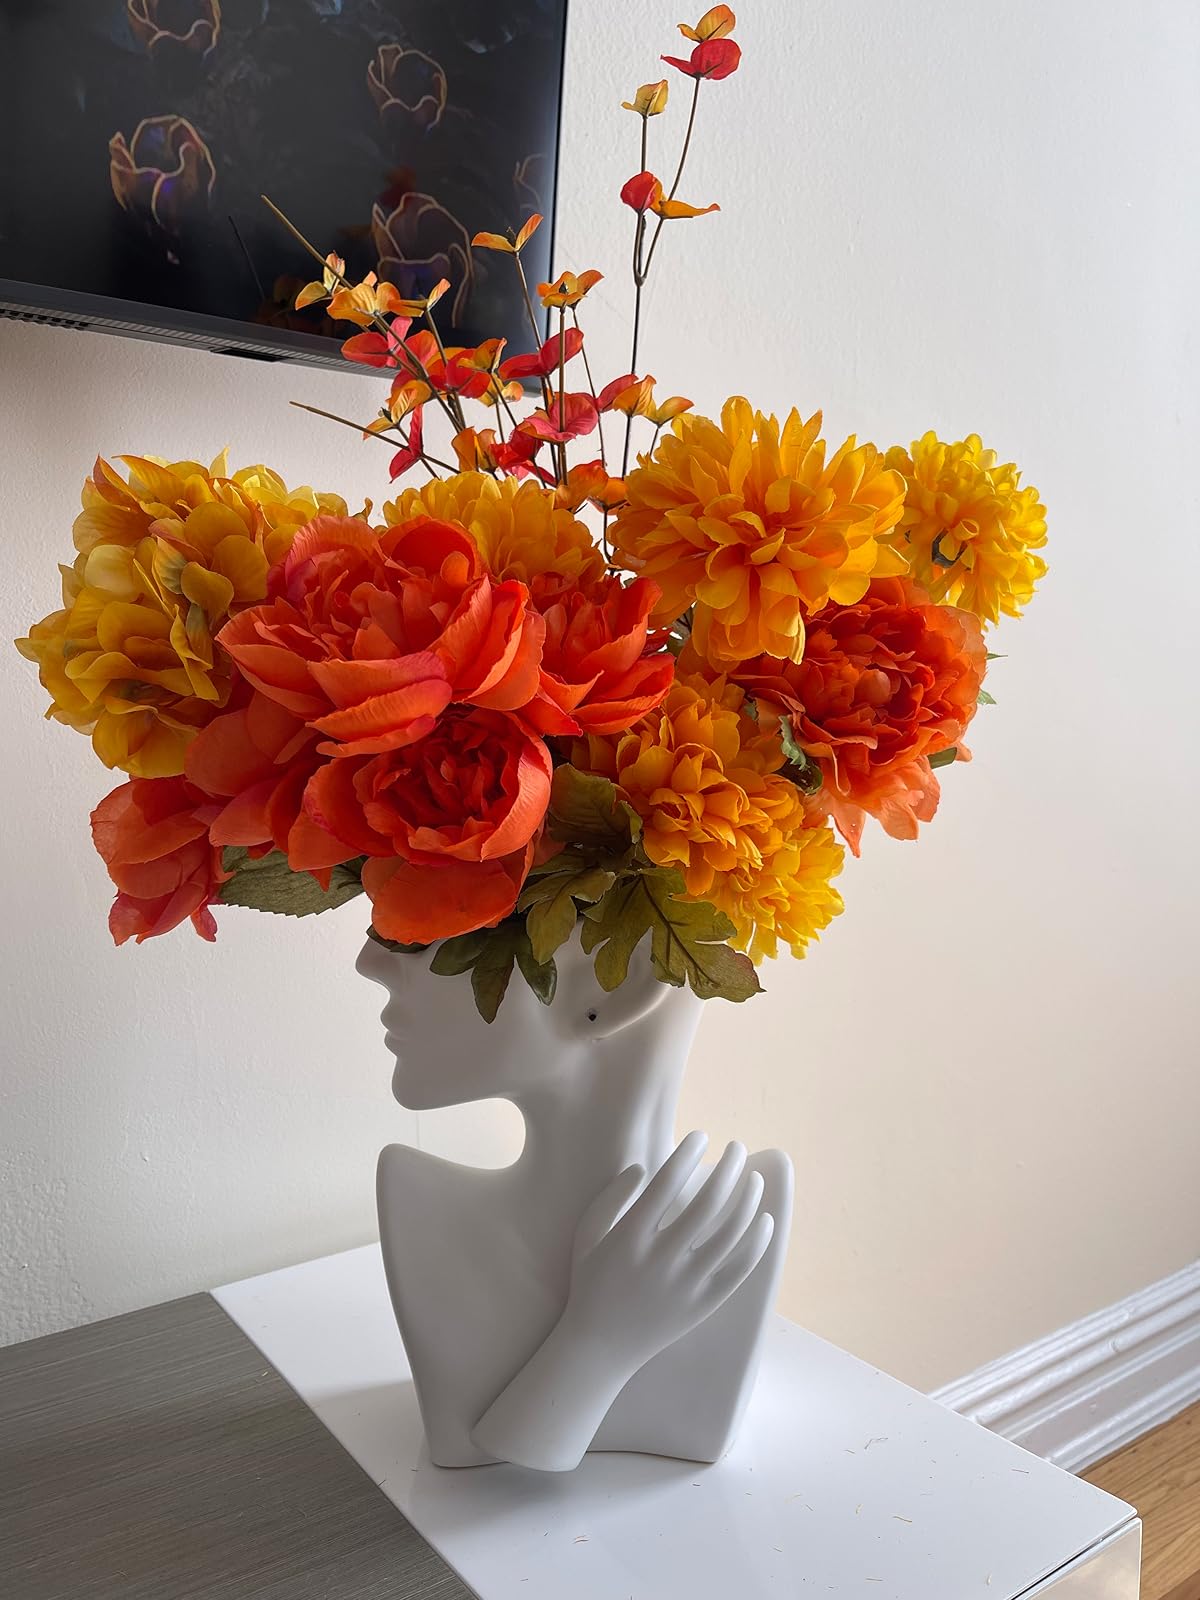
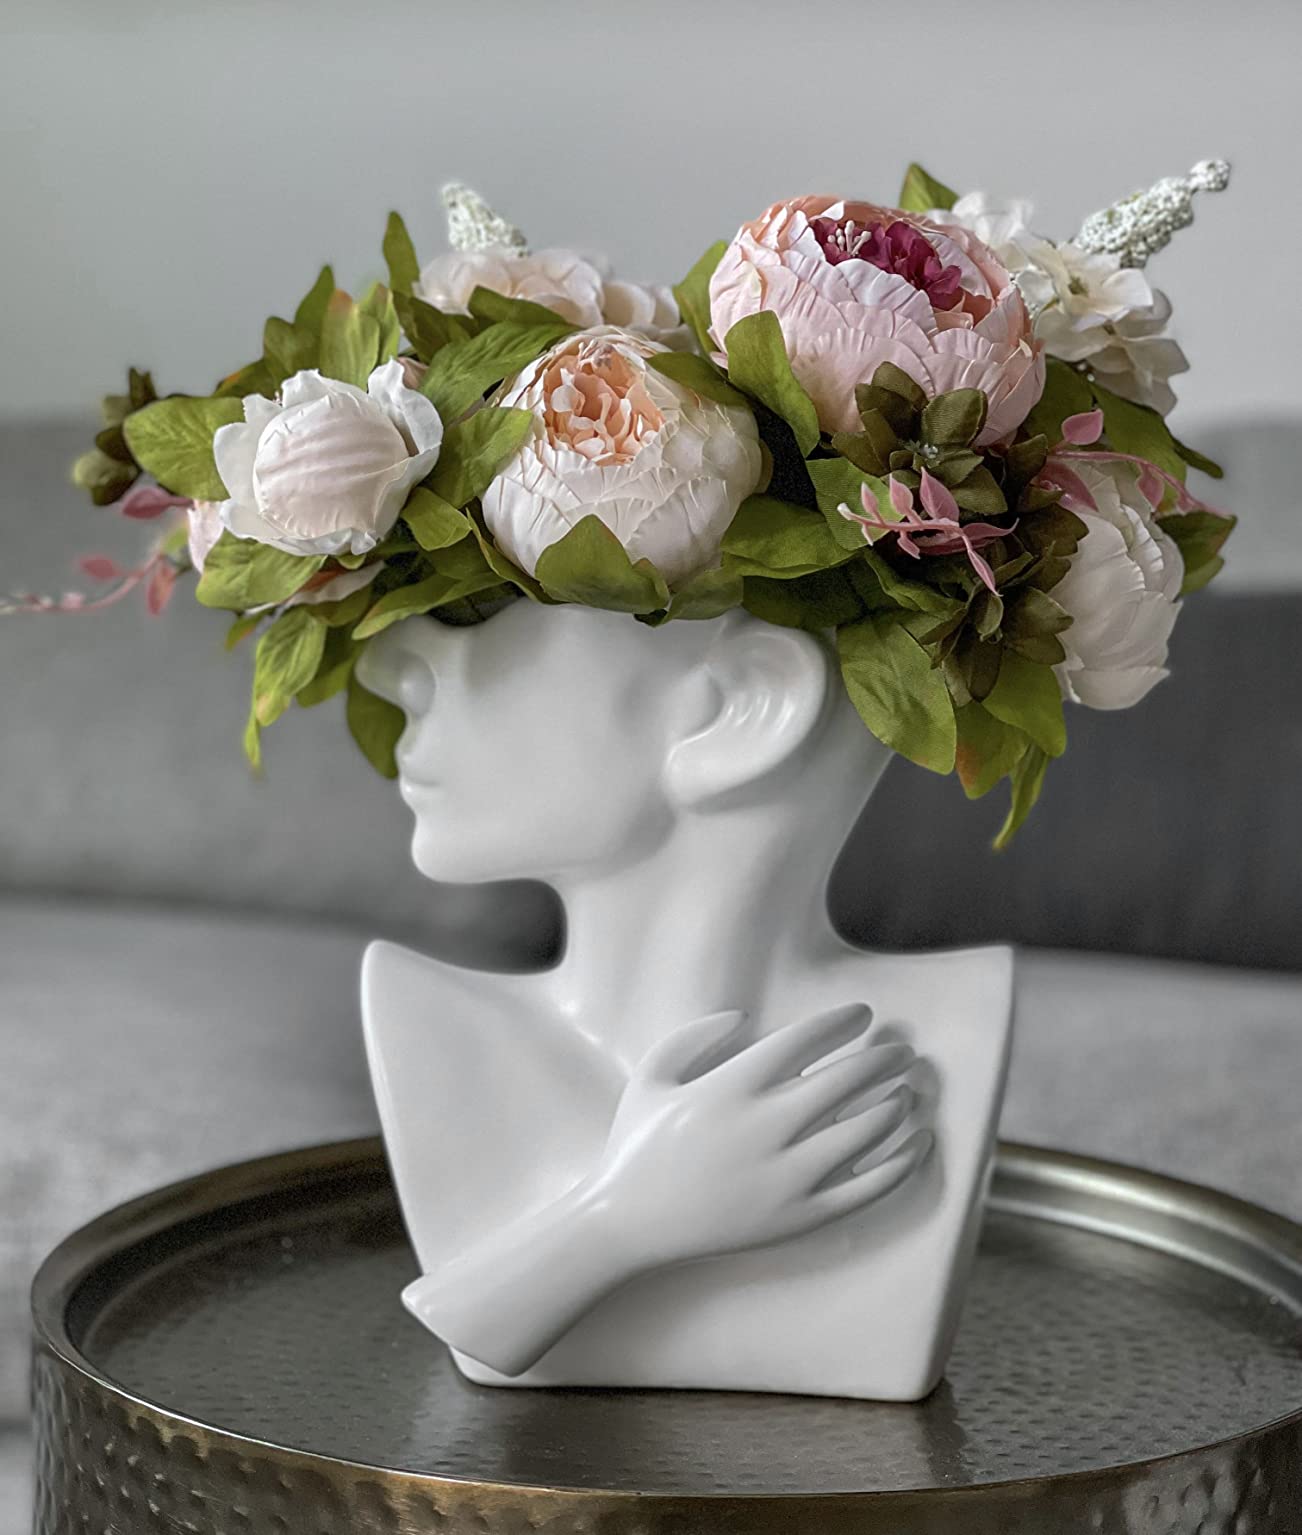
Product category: vase
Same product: yes